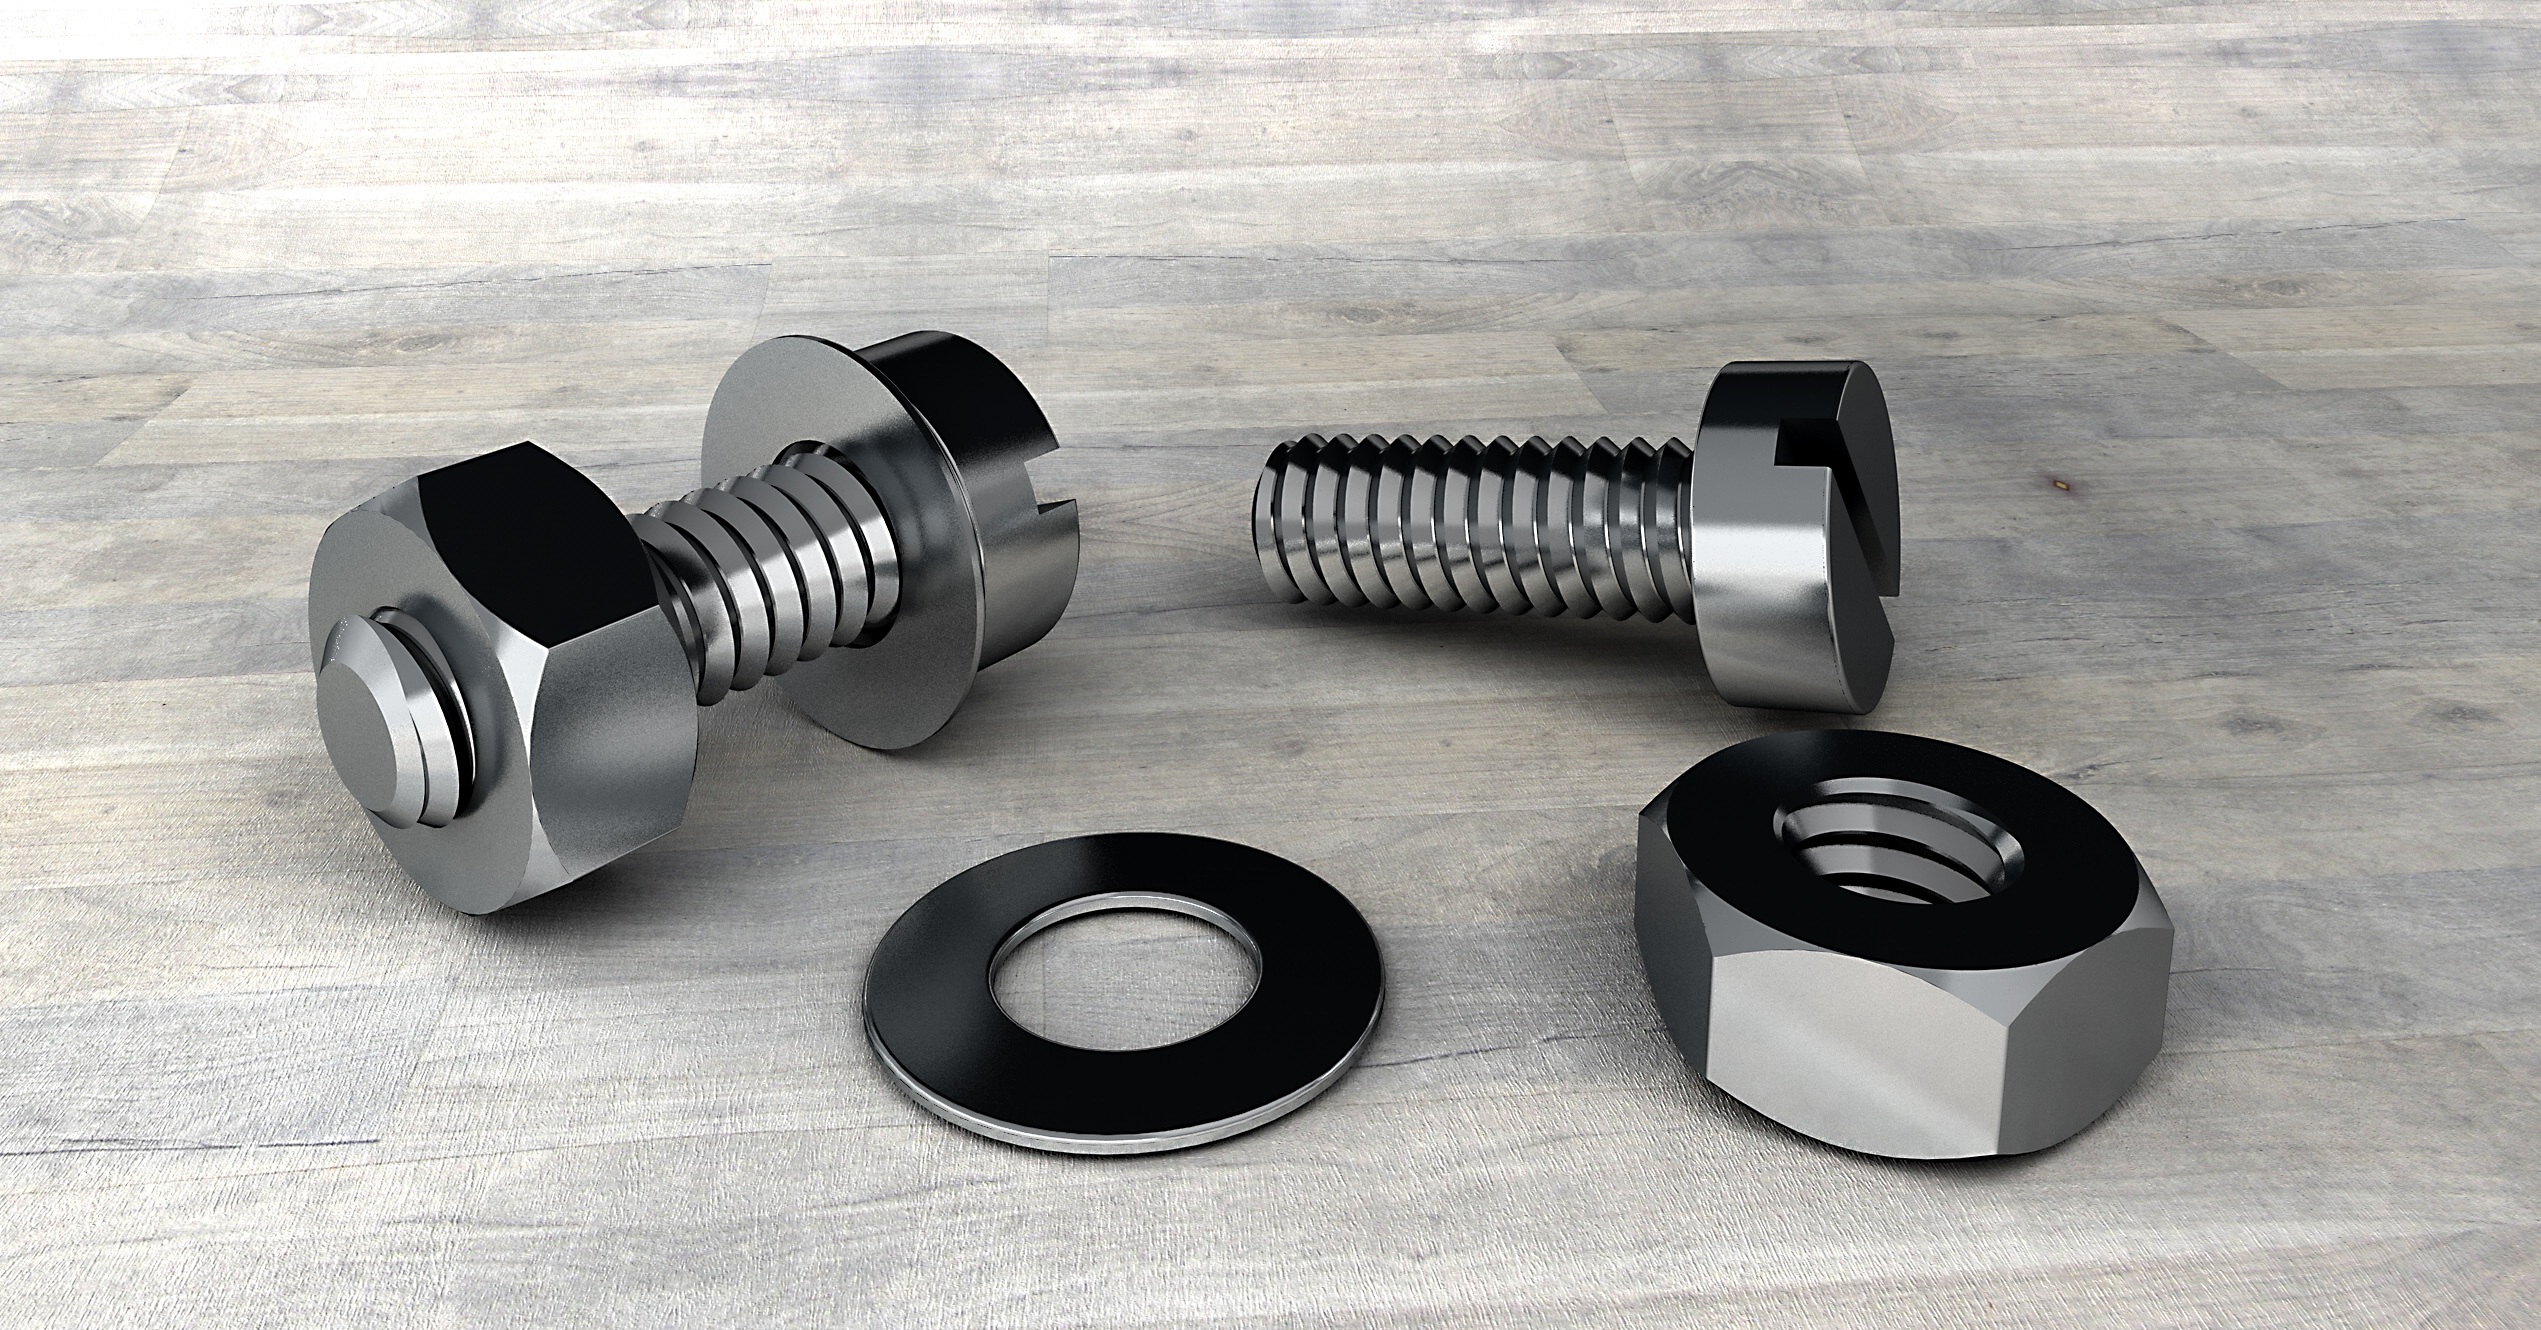
technology, wheel, steel, metal, nut, screw, thread, product, font, animation, mother, 3d, hardware, iron, gland, visualization, 3d model, hexagon nut, product design, hardware accessory, metric thread, metal thread